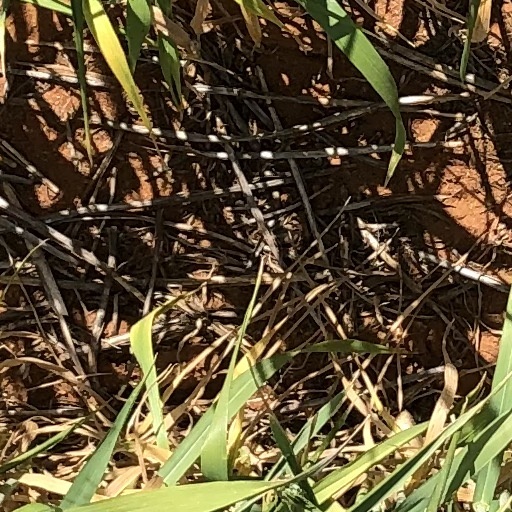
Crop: wheat